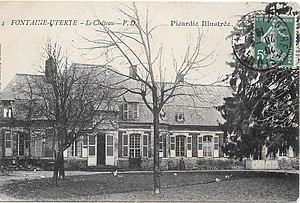
carte postale du château
Fontaine-Uterte est une commune française située dans le département de l'Aisne, en région Hauts-de-France.